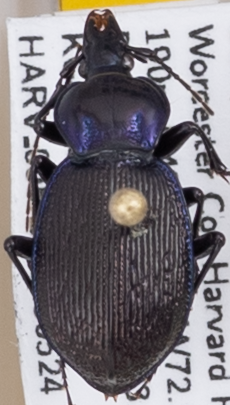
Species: Sphaeroderus stenostomus lecontei
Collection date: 2023-05-24
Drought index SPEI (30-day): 0.436
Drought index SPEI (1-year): -0.9
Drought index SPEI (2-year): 0.304